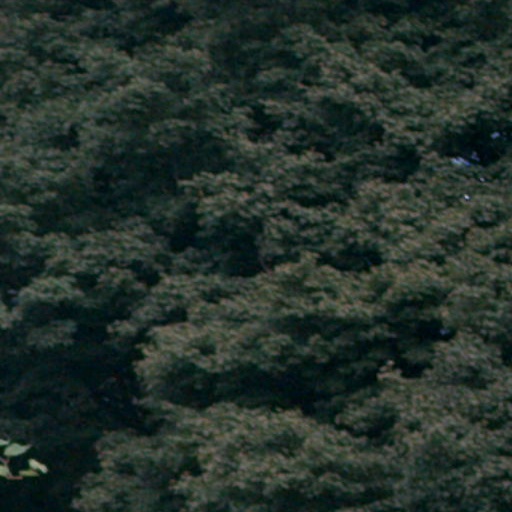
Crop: cassava